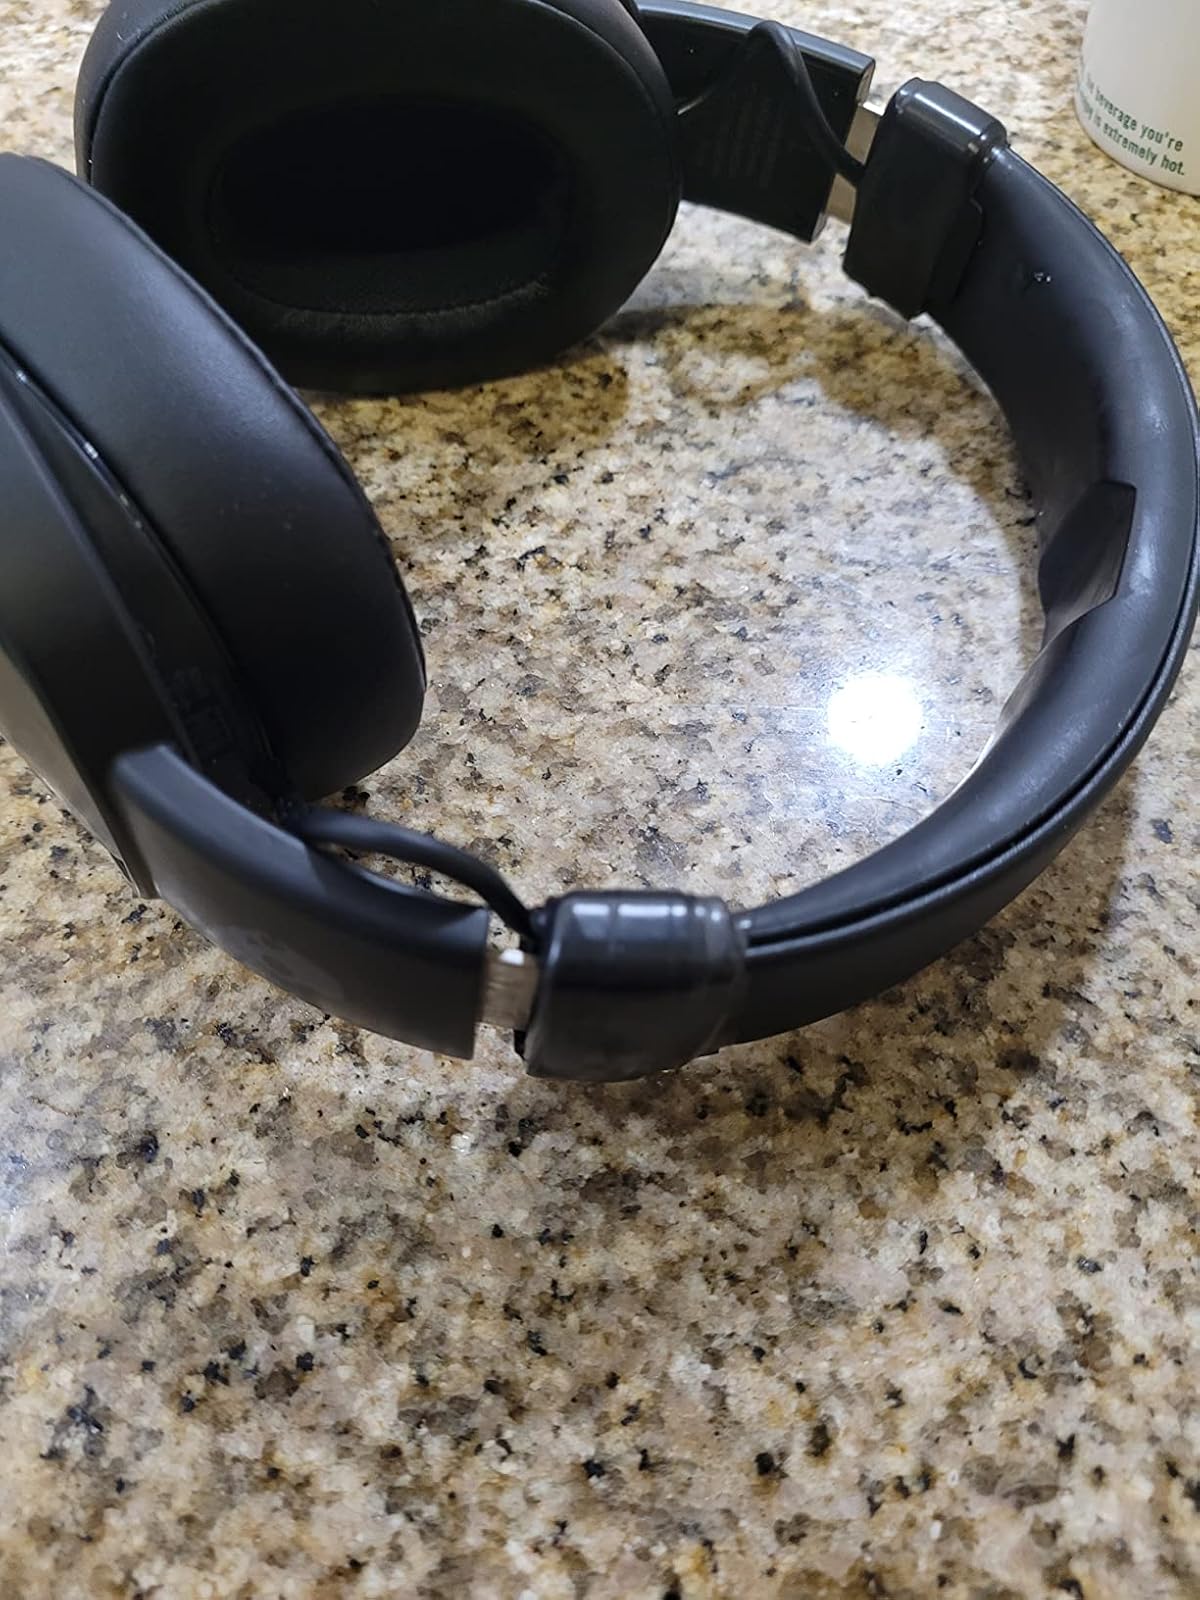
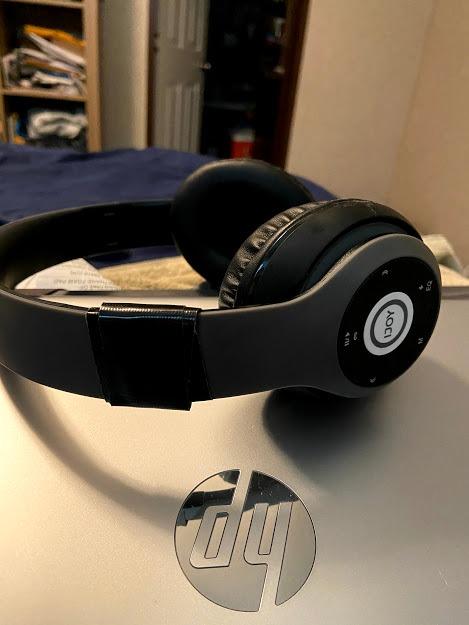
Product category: headphones
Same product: no